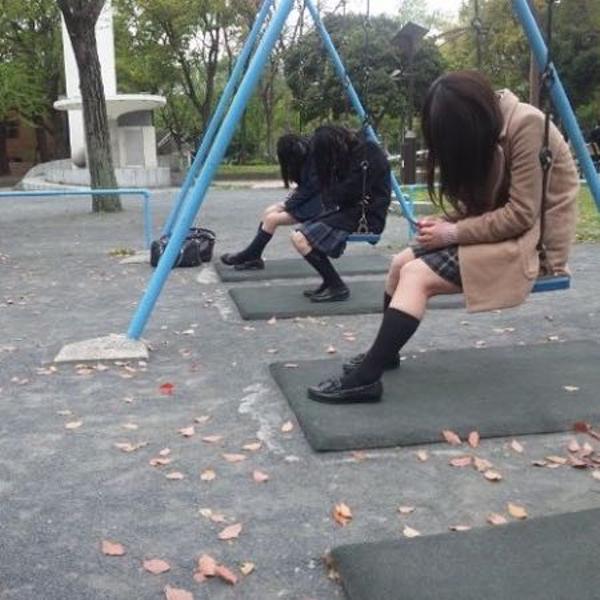
回答: 6年前の私と3年前の私と今の私のほとんど変化のない比較画像